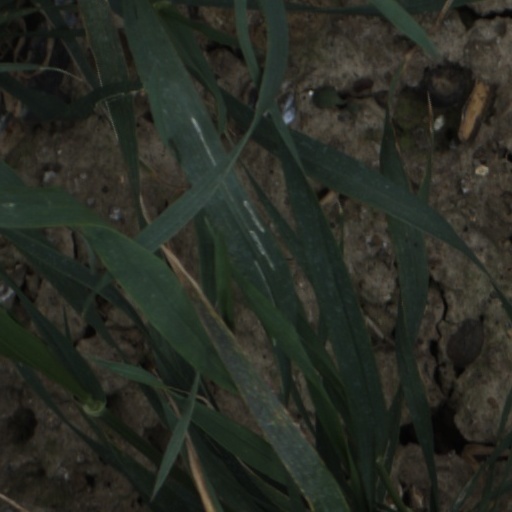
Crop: wheat